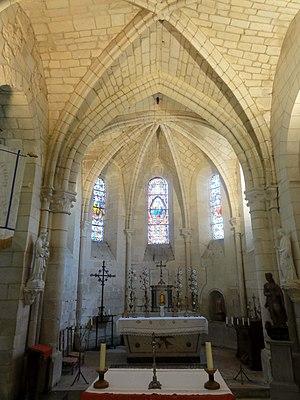
Chœur, vue vers l'est.
L'église Sainte-Marguerite est une église catholique paroissiale située à Glaignes, en France. Malgré un aspect encore roman et ses fenêtres en plein cintre, elle a été bâtie en plusieurs campagnes rapprochées au début du XIIIᵉ siècle, dans le style gothique primitif. Des chapelles ont été ajoutées peu de temps après l'achèvement, au nord et au sud de la travée droite du chœur. L'église Sainte-Marguerite se signale par une construction solide ; une façade bien composée ; un clocher de facture romane, caractéristique de la région ; une belle homogénéité ; et par l'effet monumental de sa nef. Bien que construite à l'économique et conçue pour ne pas être voûtée, elle paraît élégante et élancée, et ses grandes arcades avec leurs chapiteaux de qualité sont remarquables. L'église a été classée aux monuments historiques par arrêté du 22 octobre 1913. Elle est aujourd'hui affiliée à la paroisse la vallée de l'Automne avec siège à Verberie. Les messes dominicales y sont célébrées occasionnellement le dimanche à 9 h.